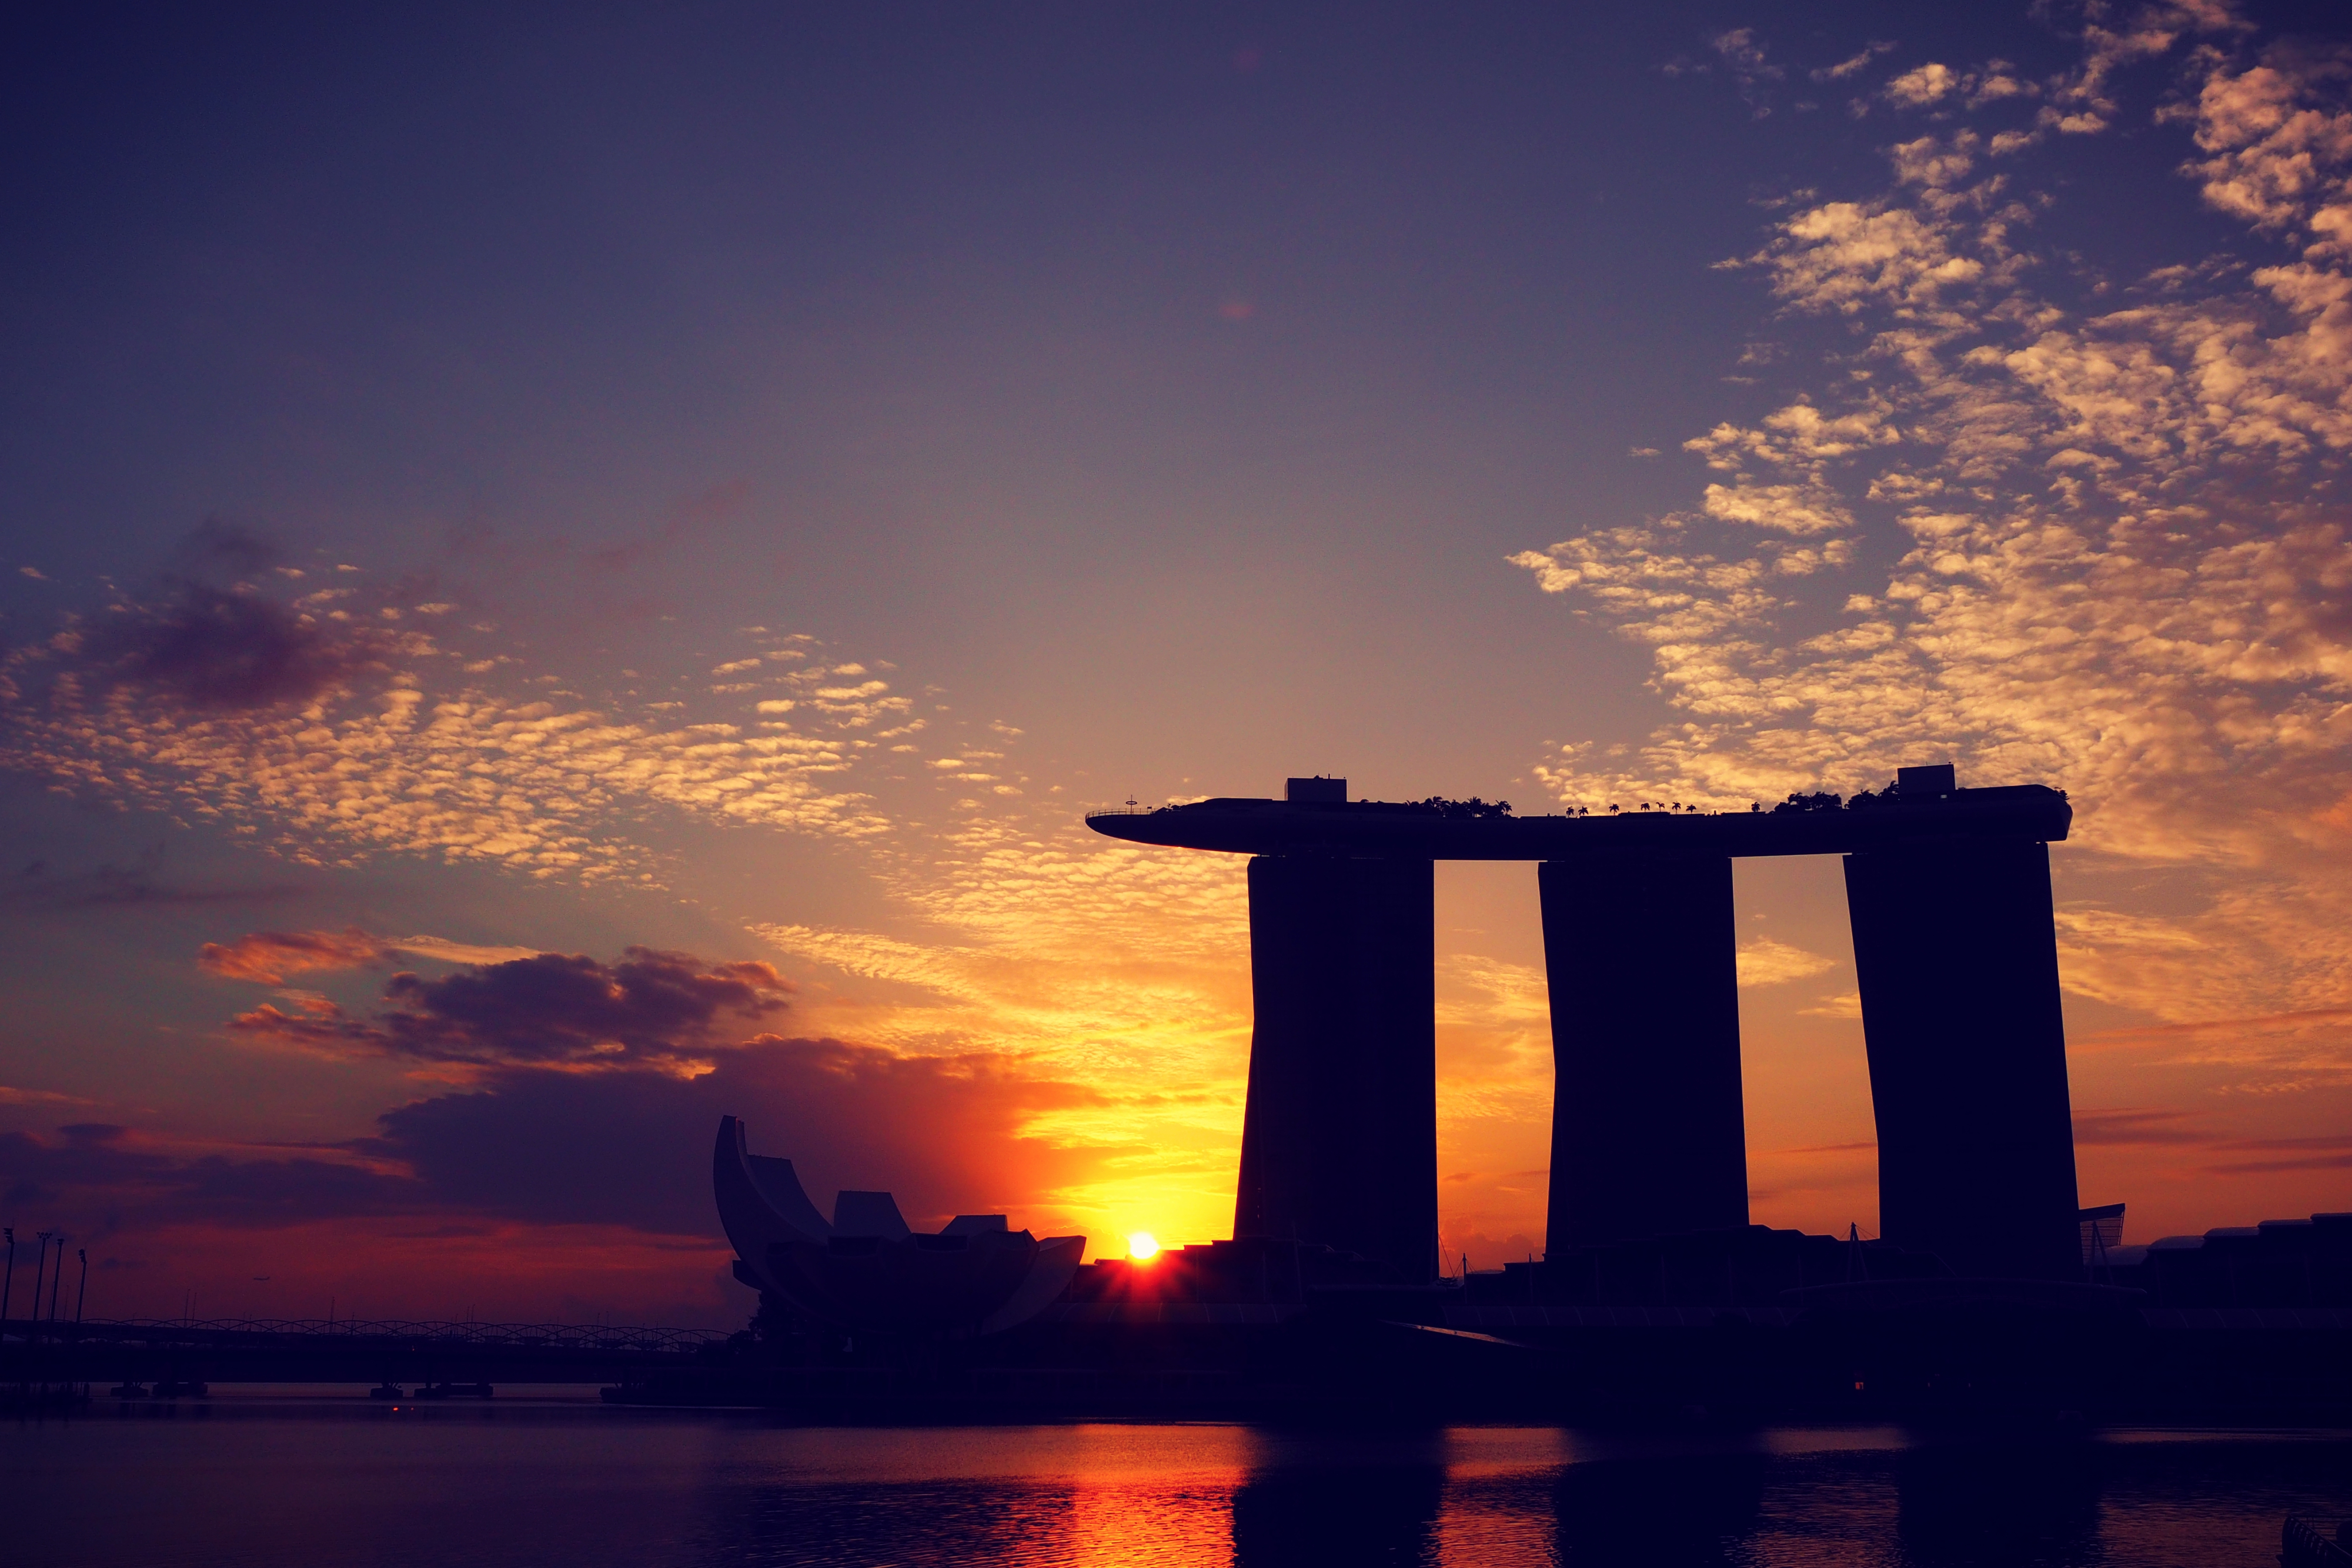
sea, horizon, cloud, sky, sun, sunrise, sunset, skyline, night, sunlight, morning, dawn, cityscape, dusk, evening, reflection, tower, singapore, omdem1, marinabaysands, modernstonehenge, afterglow